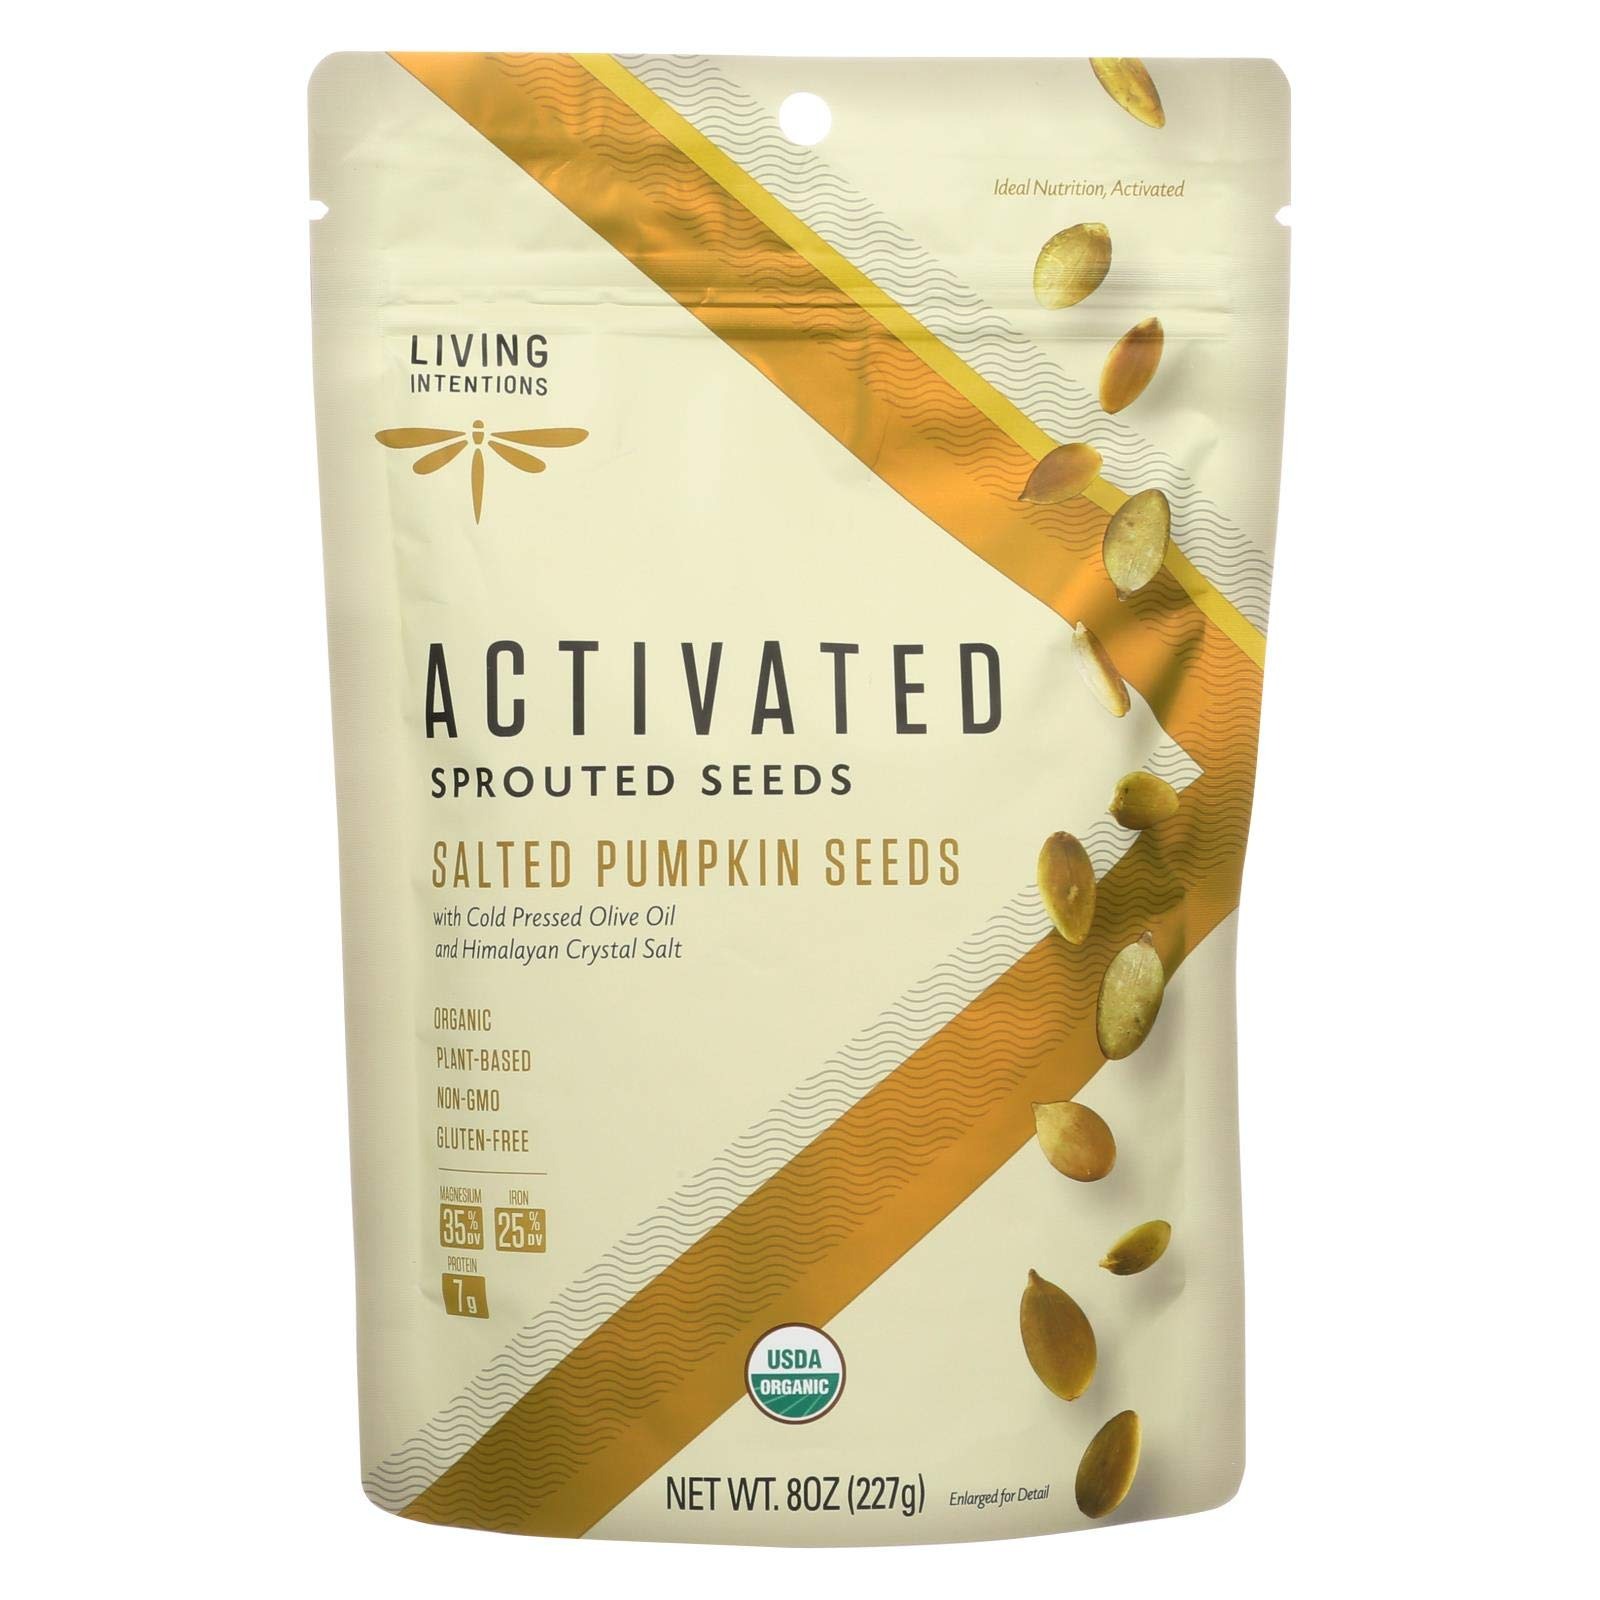
Item Name: Living Intentions Organic Sprouted Seeds - Pumpkin Sunflower - Case of 6 - 8 oz.
Bullet Point 1: Living Intentions Organic Sprouted Seeds - Pumpkin Sunflower - Case of 6 - 8 oz.
Bullet Point 2: Gluten Free
Bullet Point 3: Dairy Free
Bullet Point 4: Yeast Free
Bullet Point 5: NUTS, SEEDS, DRIED FRUIT & VEG
Product Description: Our Sprouted Pumpkin Seeds are lightly seasoned with mineral rich Himalayan crystal salt and a splash of cold pressed, unfiltered organic olive oil. With a pleasant buttery flavor and big "unroasted" crunch, they make for a glorious everyday snack. Try them on salads, your favorite dishes, or create your own sprouted pesto.
Value: 1.0
Unit: Count

Price: 56.83